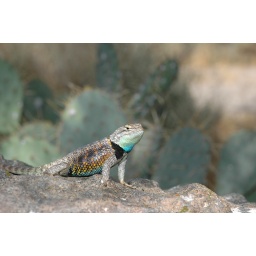
A brightly colored male spiny lizard sits on a rock in a territorial position.